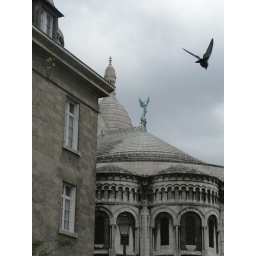
bird flying near montmartre